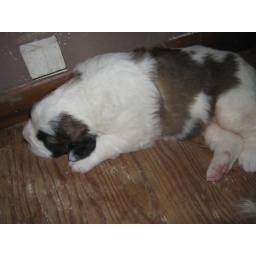
lg walking and eyes open male flower pattern in white on back wormed once at 2 weeks